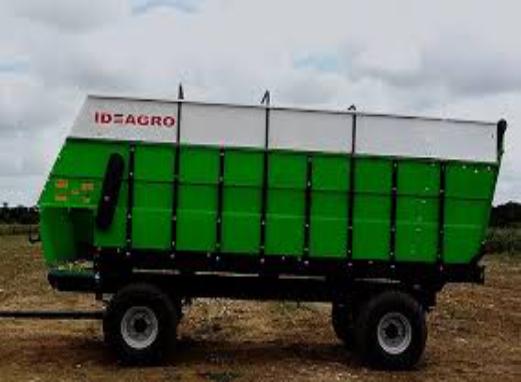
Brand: ideagro
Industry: Transportation